Felix Koenigs

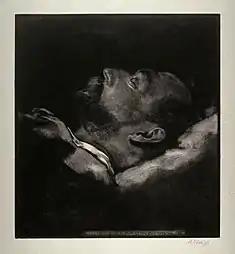
1900 Mezzotint of Koenigs on his deathbed, by Max Klinger

Koenigs was born on 18 May 1846 in Cologne to Franz Wilhelm Koenigs (1819–1882), was a merchant and textile manufacturer. His older brother, , and his younger brother was chemist . His nephew, Franz Koenigs, was also a banker and art collector.